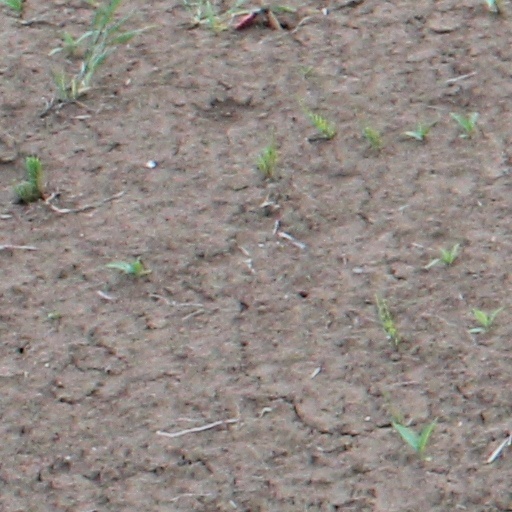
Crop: wheat